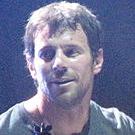
Age: 35